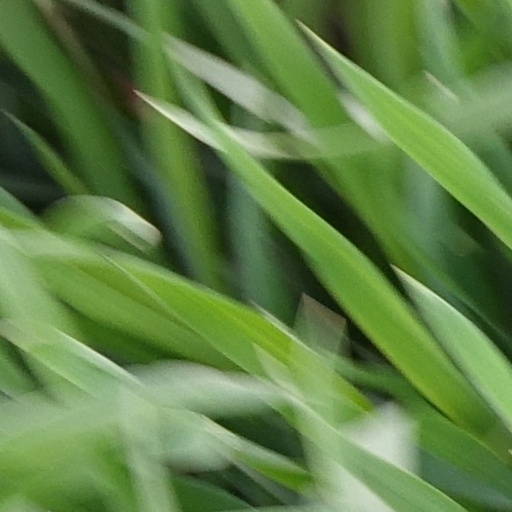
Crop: wheat